Tripoli, Lebanon

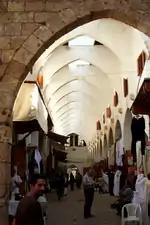
The Tailors’ Khan

Tripoli is richly supplied with mosques, In every district of the city there is a mosque, many of which are small. During the Mamluk era, there was an extensive mosque-building program to bolster the new Islamic regime and many still remain until today.